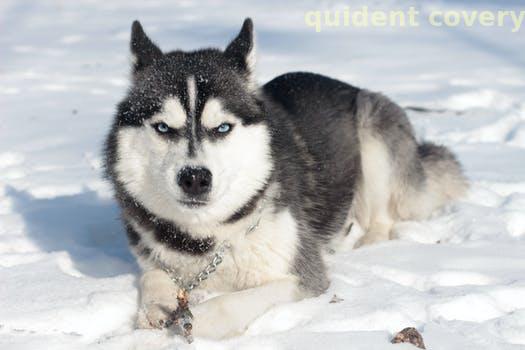
Label: Watermark